Bagnall–Price valve gear

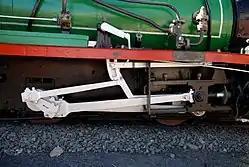
Bagnall–Price valve gear on an 18 in gauge Bagnall product at the Kimberley diamond mine museum, South Africa

Bagnall–Price valve gear is a type of steam engine valve gear developed at locomotive manufacturer W.G. Bagnall as an alternative to the more common Walschaerts valve gear and also to supersede the Baguley valve gear their designs had previously utilised. The gear was patented in 1903 by W.G. Bagnall and T. S. Price, the manager of the works.